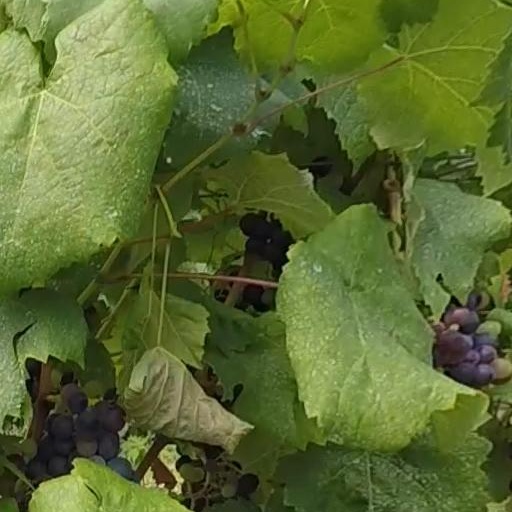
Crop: grape